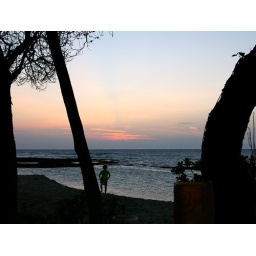
We lucked out and had the best table in the house -- southwest corner, right on the beach, facing the sunset.